Nikki Tate

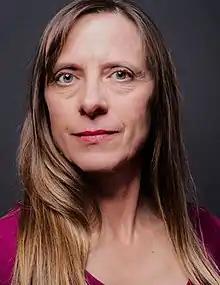

Nikki Tate is the pseudonym used by Canadian author, Nicole Tate-Stratton. She lives in Canmore, Alberta and is the founder of creative space "Nexus Generation", the home of Writers on Fire, an online writing community where she mentors and supports members in developing their writing skills and how to share their stories and poems on a variety of platforms.